Mercure (ballet)

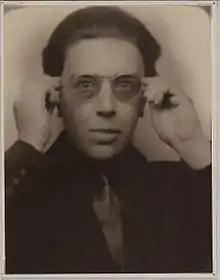
André Breton in 1924

"Mercure" was coolly received by the public and mainstream press. Maurice Boucher of "Le Monde musical" remarked that despite the opening night demonstration, there was little to get upset about. He dismissed Satie's music as "the ordinary pom-pom of the music hall" and attributed the minimalism of Picasso's décor to poverty of imagination – and, perhaps, a little drunkenness.